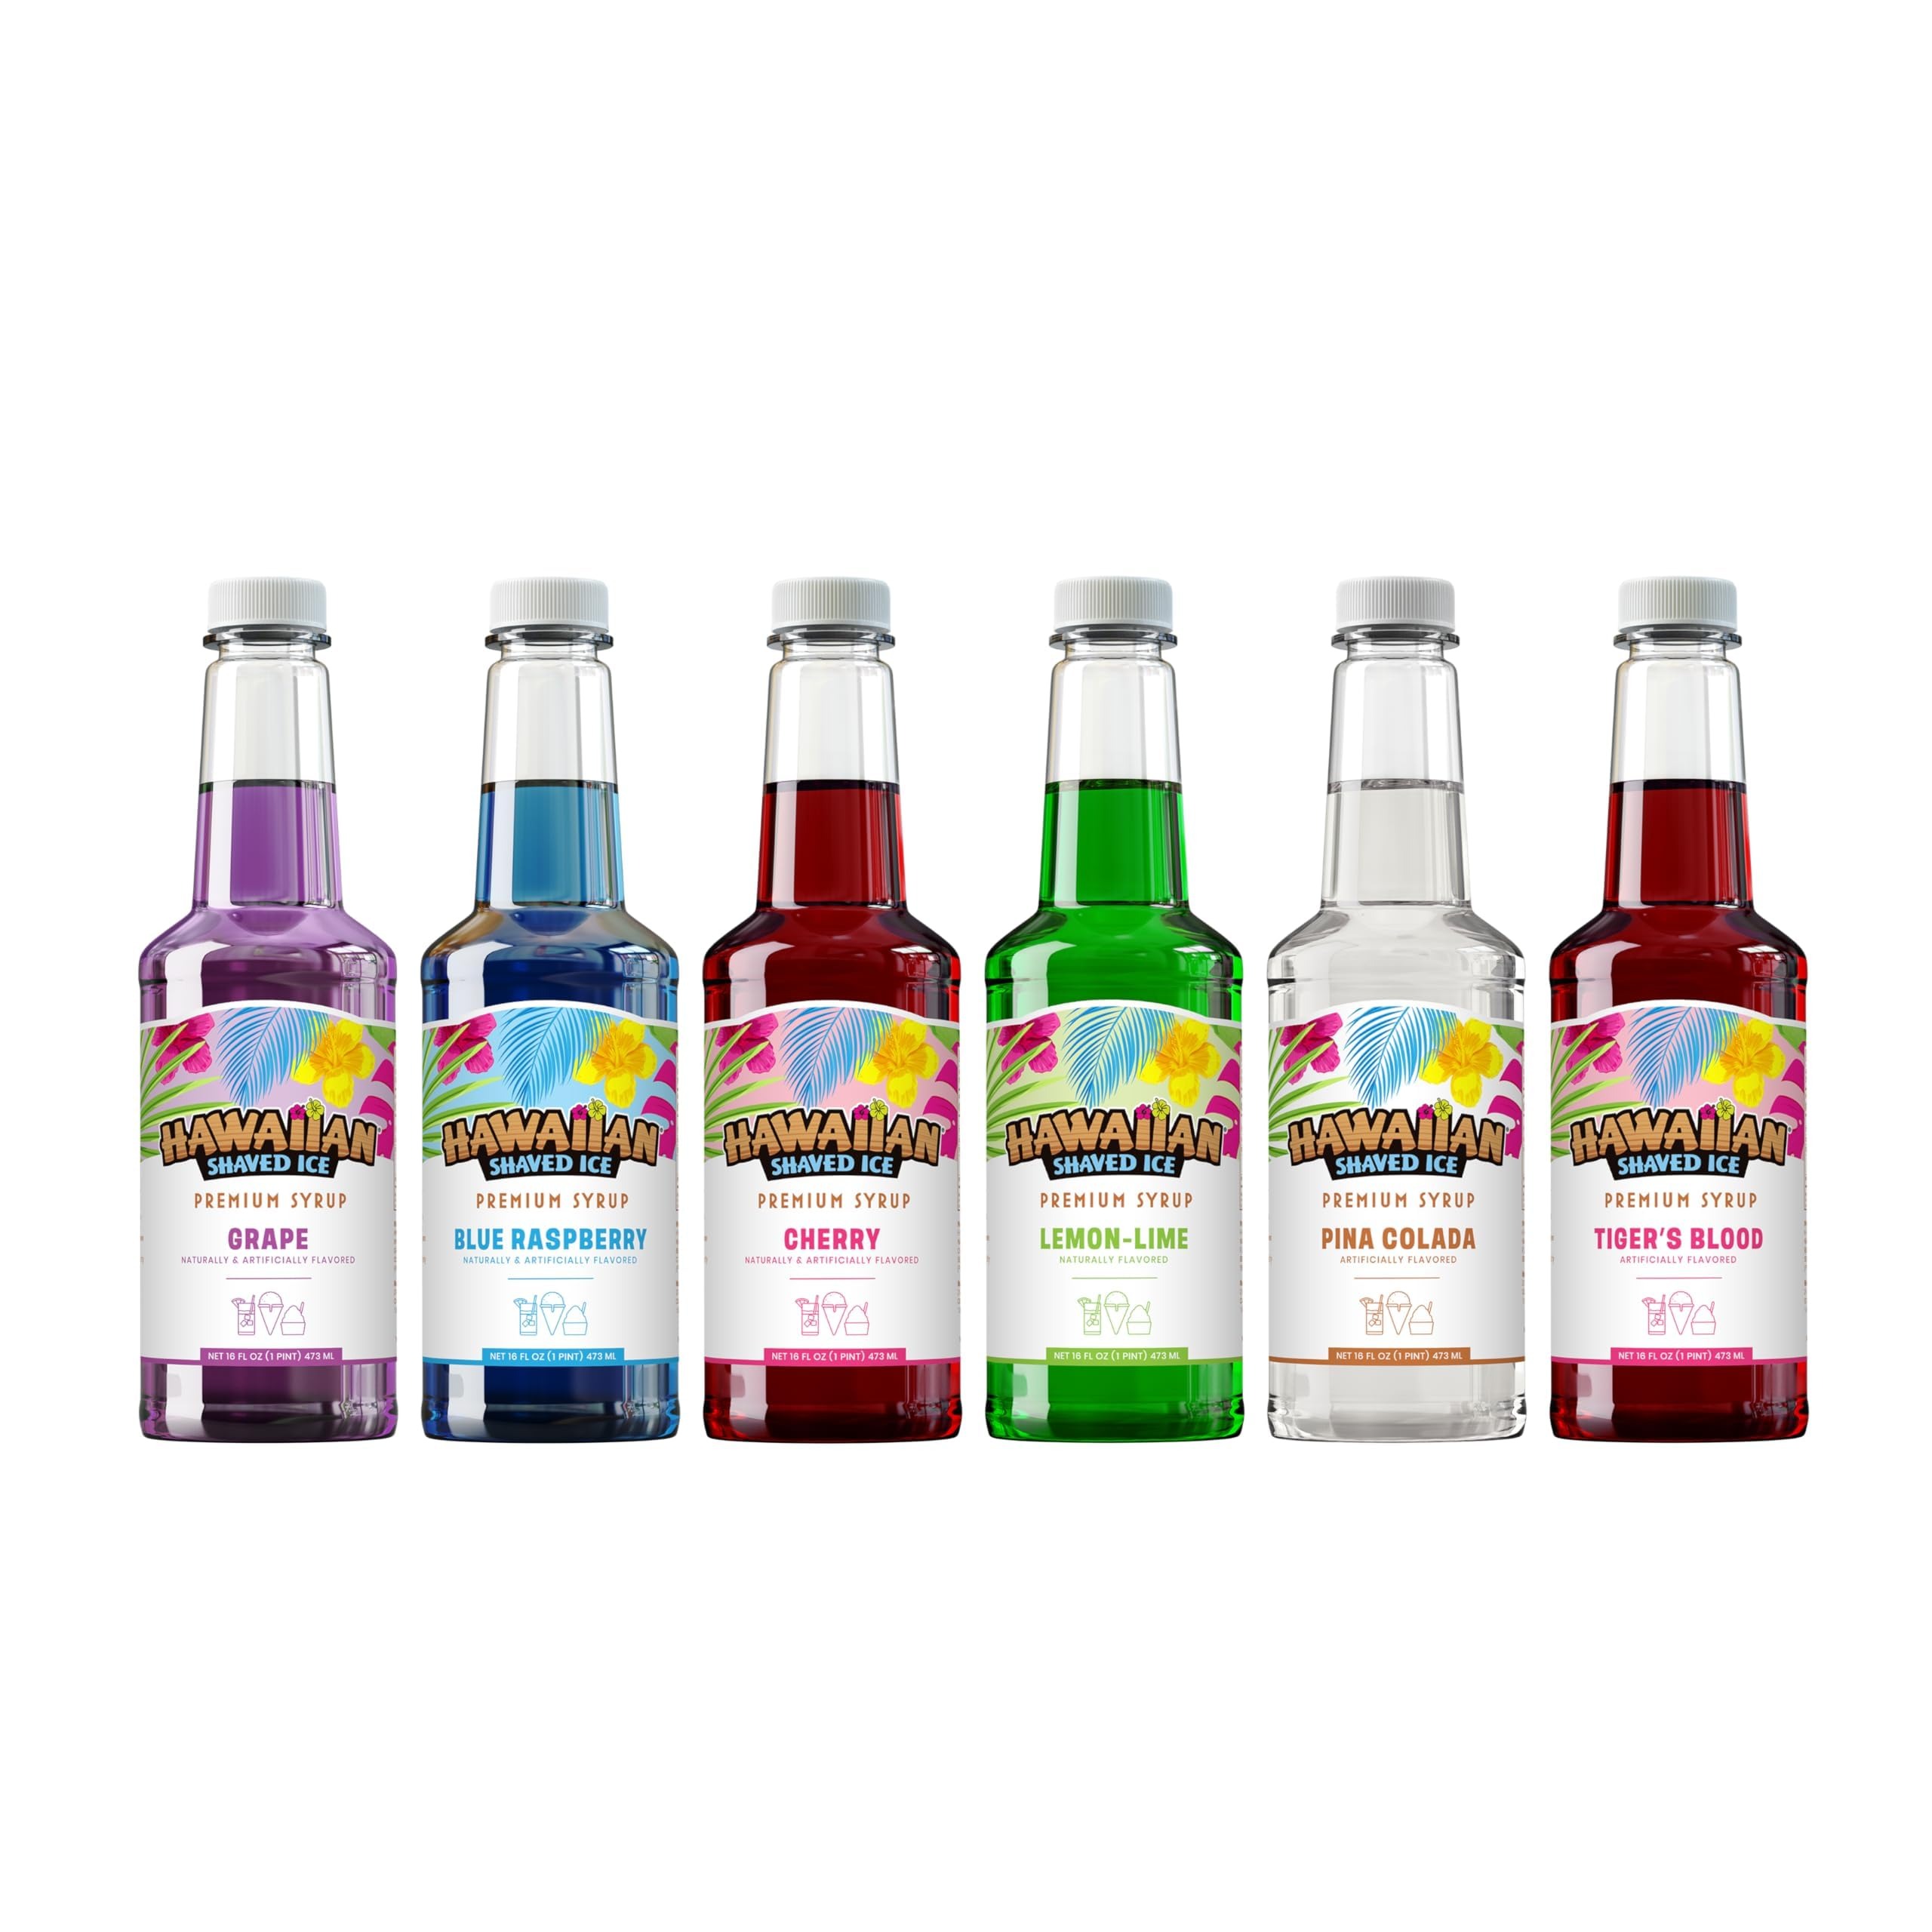
Item Name: Hawaiian Shaved Ice Syrup Assortment, 6 Popular 16oz Flavors: Cherry, Grape, Blue Raspberry, Tiger's Blood, Lemon-Lime, Pina Colada
Bullet Point 1: Make 50+ snowcones with this kit! A variety of the 3 most popular flavors of Hawaiian Shaved Ice Syrup: Cherry, Grape, Blue Raspberry, Tiger’s Blood, Lemon-Lime, & Pina Colada. Six 16-ounce plastic bottles are the perfect size to host a fun gathering and please everyone’s tastes!
Bullet Point 2: Not just for slushies, shaved ice or a snow cone machine! Put a new twist on your evening cocktail, add flavor to your margarita, seltzer, and other drinks like granitas, Italian soda, icee, black coffee, hot chocolate, slushie, smoothies, shakes, popsicles, and more. A variety of flavor options and great value.
Bullet Point 3: Highly recommended for food allergies. Contains natural and artificial flavoring, water, and high fructose corn syrup. Nut-free. None of the flavors contain soy, wheat, dairy, starch, flour, or egg products. With a 2-ounce pour, the entire kit can make 50 or more snowcones.
Bullet Point 4: No refrigeration needed! Most syrups have a shelf life of 2 to 3 years. No chemical or artificial aftertaste, just the simple, sweet nostalgia of shaved ice from the fairs and carnivals you went to as a kid. Not from concentrate, no need to add water.
Bullet Point 5: Pour spouts and more! Check out our entire store for party packs, accessories, gallon sizes, and everything you need to make your snow cones the best in town. Kids love the flavor! Great for birthday parties, picnics, church gatherings, and backyard BBQs, each bottle makes approximately 8 six-ounce perfectly-flavored snowcones.
Value: 96.0
Unit: Fl Oz

Price: 47.49